Pontiac Bonneville

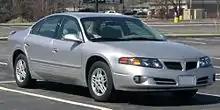
2003 Pontiac Bonneville

Model Year (MY) 1993: Beginning with MY 1993, the Bonneville SE could be optioned with a Sport Luxury Edition (SLE RPO: H4U) package, which included leather seats, electronic climate control, automatic headlights, premium sound, "crosslace" alloy wheels, a small console in the headliner, chrome delete side and bumper moldings, center shift console, and touring suspension. Certain equipment such as electronic climate control and premium sound could be deleted from an SLE equipped car. Through 1997, SE models equipped with the Supercharged engine option, required the SLE/H4U package. These carried SE emblems, and the SLE/H4U appeared on the Series Production Identification (SPID) label of equipped vehicles as a Regular Production order (RPO) code. For MY 1998, SLE emblems were added to the vehicle exterior. The SLE trim continued onto the '99 model year. Many more standard was included with the SSE trim. The SSEi came standard with most of the available options in the lower models, as well as the supercharged 3800 engine (RPO: L67).